Adriaan van Well

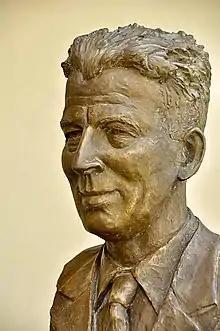
Bust by Lia Krol

Adrianus Johannes Maria "Adriaan" van Well (24 December 1898 – 19 August 1967) was a Dutch entrepreneur, credited as the founder of the supermarket chain Spar on 28 June 1932.